The Fifth Street

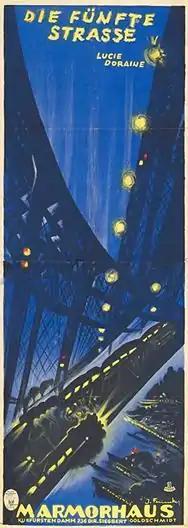

The Fifth Street is a 1923 German silent film directed by Martin Hartwig and starring Lucy Doraine, Ernst Hofmann and Willy Kaiser-Heyl. It was screened at the Marmorhaus in Berlin.